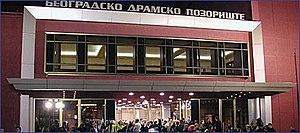
Le Théâtre dramatique de Belgrade à Belgrade, Serbie Српски / srpski: Београдско драмско позориште
Le théâtre dramatique de Belgrade, en abrégé BDP, est un théâtre situé à Belgrade, la capitale de la Serbie. Il se trouve dans le quartier de Crveni krst, dans la municipalité de Vračar.
Crveni krst est un quartier de Belgrade, la capitale de la Serbie. Il est situé pour l'essentiel dans la municipalité urbaine de Vračar, avec une partie dans la municipalité de Zvezdara. En 2002, la partie du quartier située à Vračar comptait 12 736 habitants.